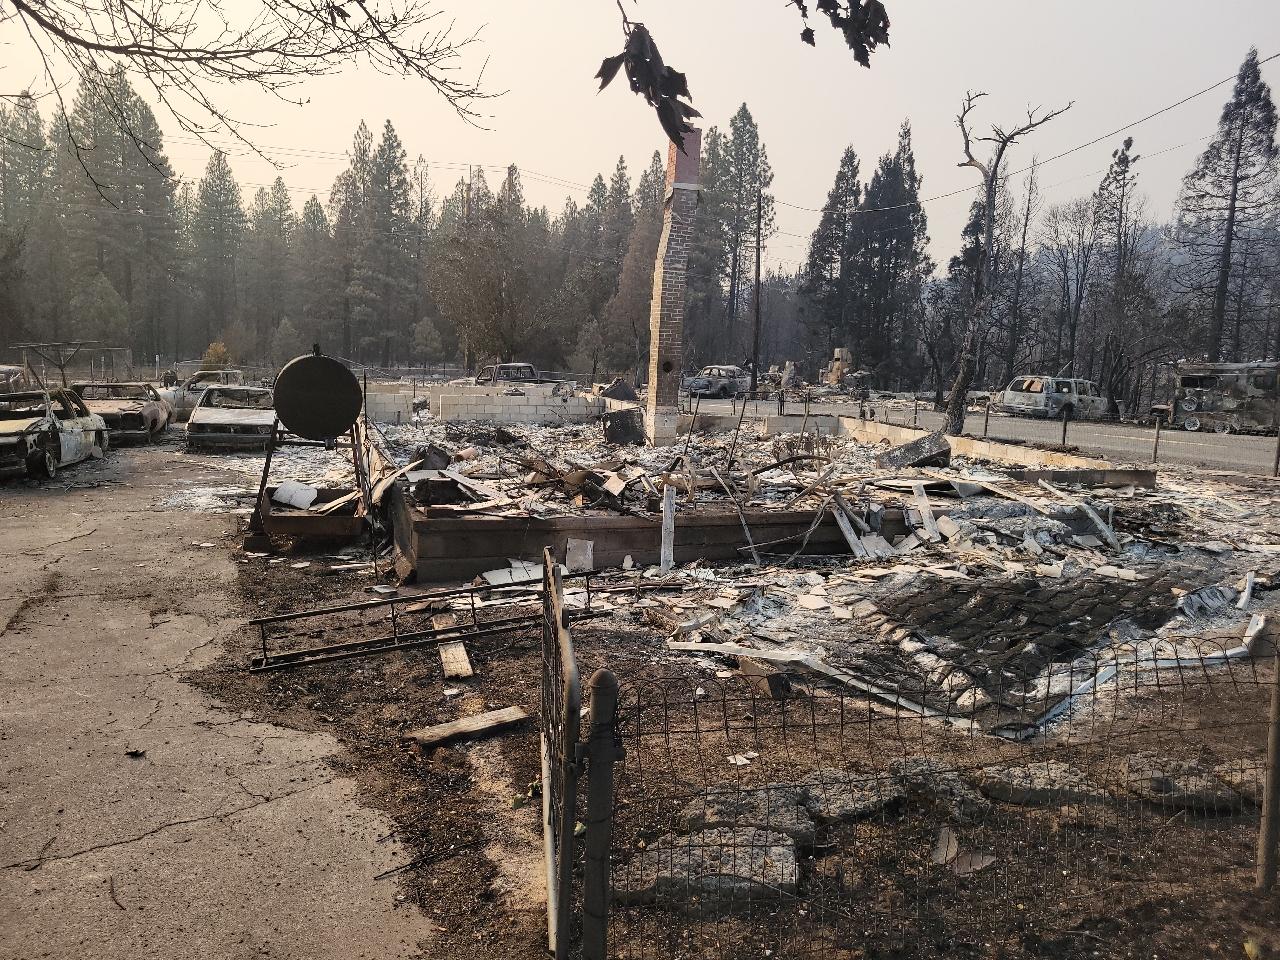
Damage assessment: destroyed